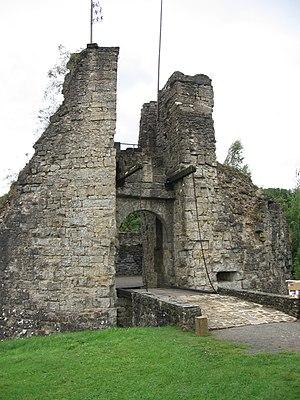
Entrée du Château de Montcornet (08).
La Maison d’Arenberg recouvre :
Le château de Montcornet est une forteresse médiévale construite entre les XIᵉ et XIIᵉ siècles, dans la commune de Montcornet, dans le département des Ardennes.
Cet article recense les monuments historiques des Ardennes, en France.